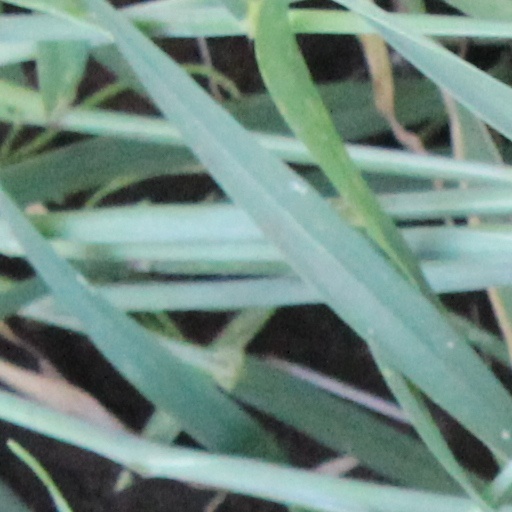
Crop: wheat